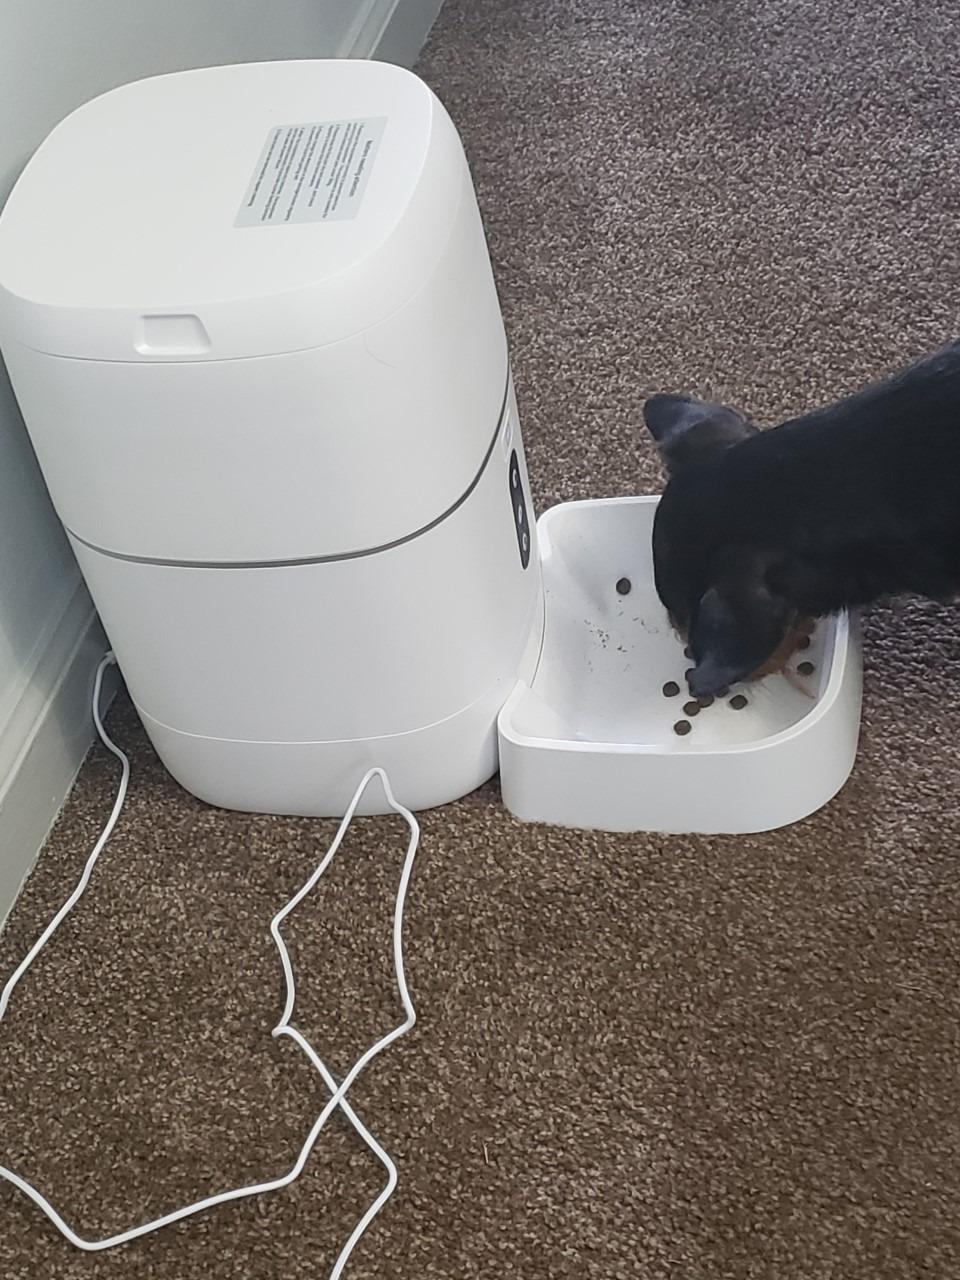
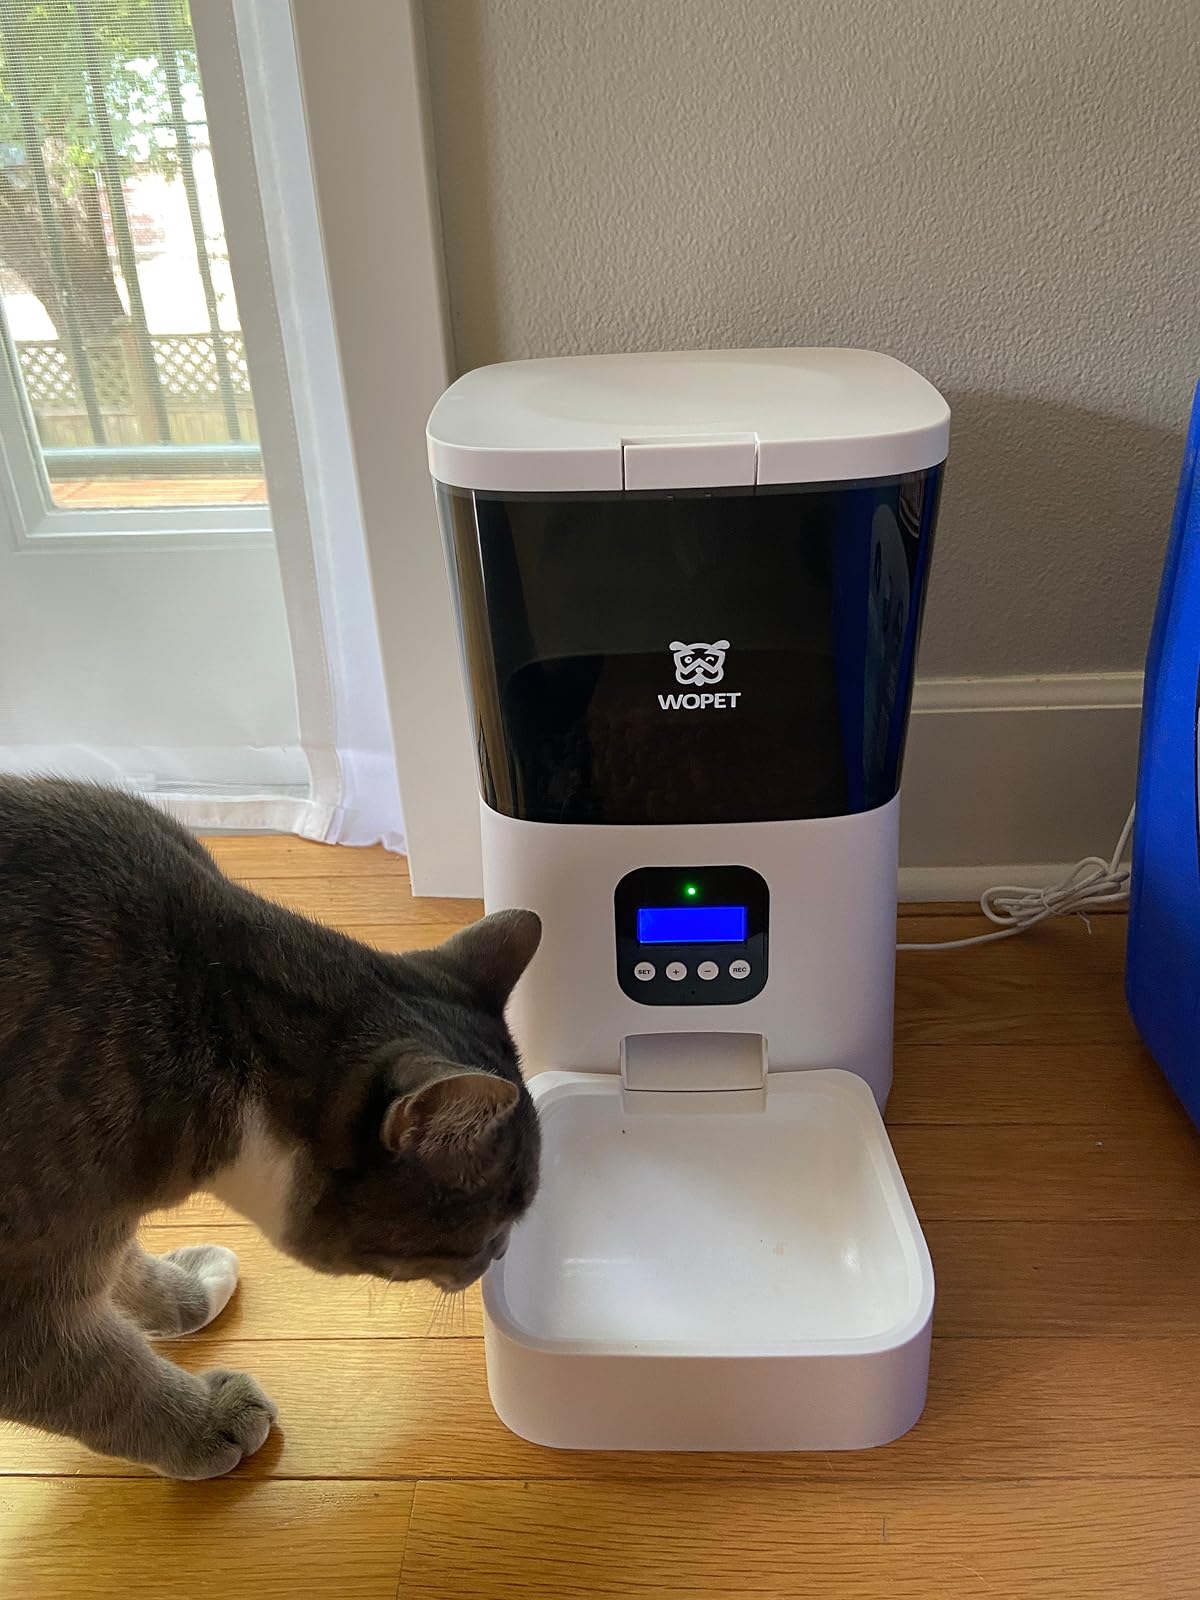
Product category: items_feeder
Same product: no